Valley Forge National Historical Park

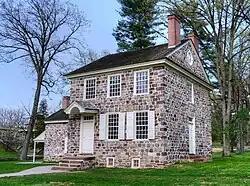
Washington's Headquarters

A key attraction of the park is the restored colonial home used by General George Washington as his headquarters during the encampment. Rehabilitation of the headquarters area was completed in summer 2009 and included the restoration of the old Valley Forge Train Station into an information center, new guided tours, new exhibits throughout the landscape, and the elimination of several acres of modern paving and restoration of the historic landscape. Quarters of other Continental Army generals are also in the park, including those of Generals Varnum, Lord Stirling, Lafayette, and Knox.